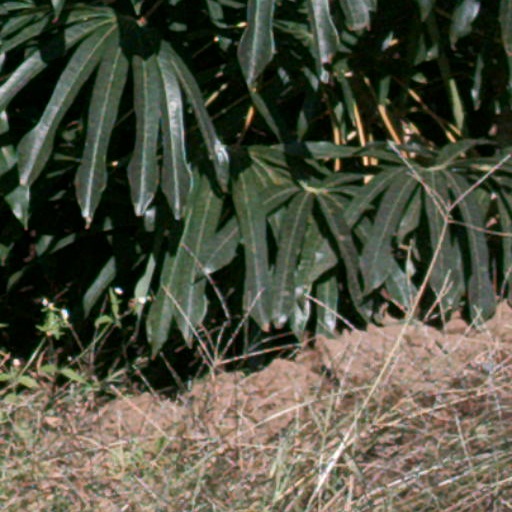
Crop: cassava